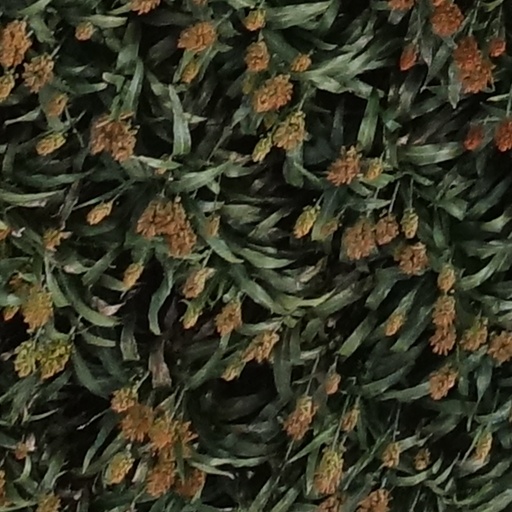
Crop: sorghum